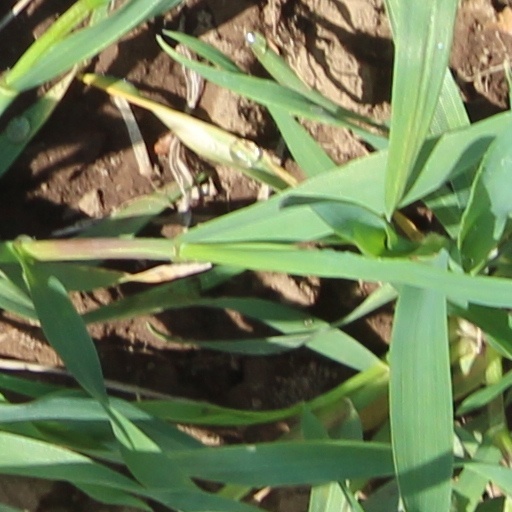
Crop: wheat